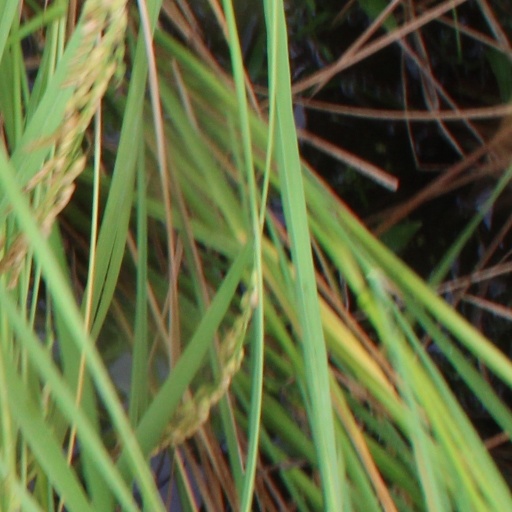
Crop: rice